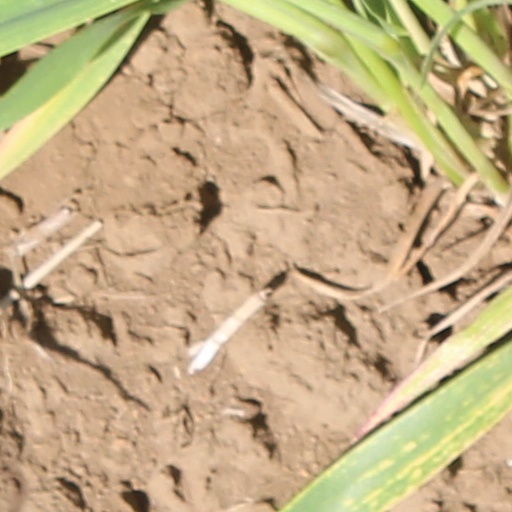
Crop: wheat